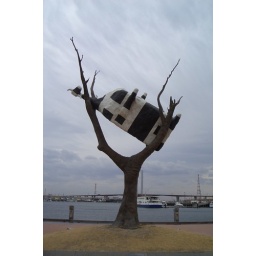
cow in a tree